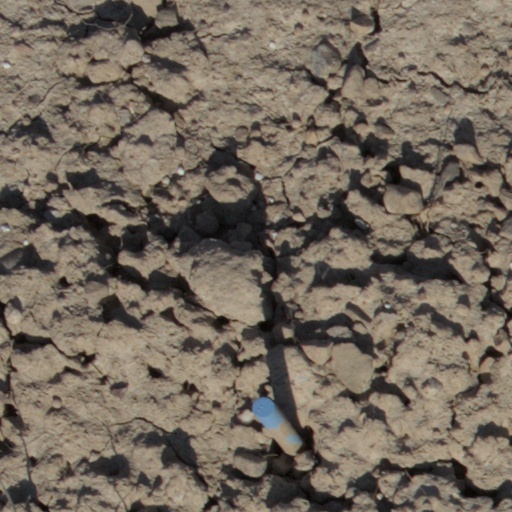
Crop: wheat